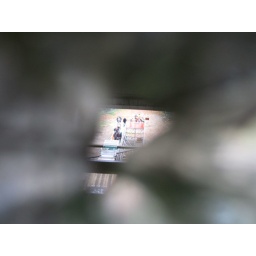
Seen through a tiny hole in the reinforced glass from the 4th floor